Sport in Kosovo

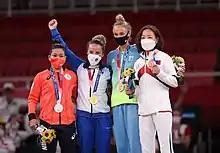
Kosovan Judoka Distria Krasniqi holding the gold medal she won at the 2020 Olympics in Tokyo in the Women's 48 kg category.

Majlinda Kelmendi would win Gold in Judo at the 2016 Summer Olympics – Women's 52 kg. The first Olympic medal for Kosovo in their history.